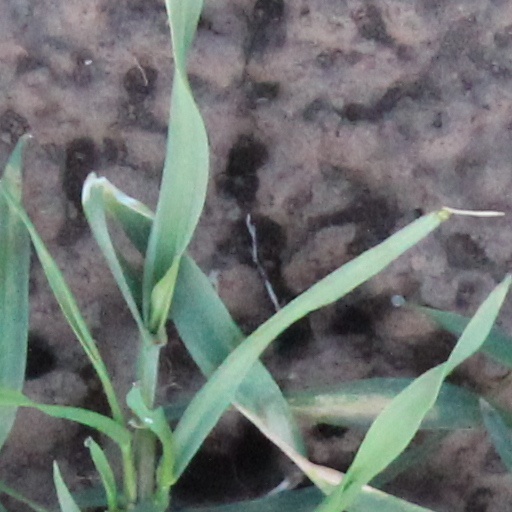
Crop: wheat